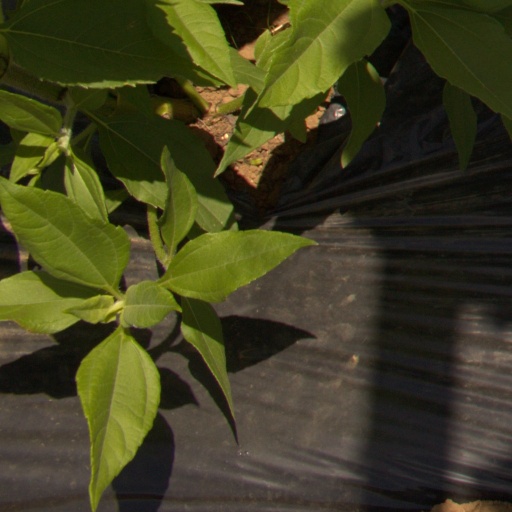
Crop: Jerusalem artichoke